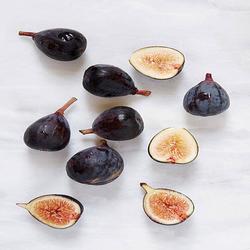
Label: Fig